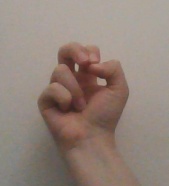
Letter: gaaf